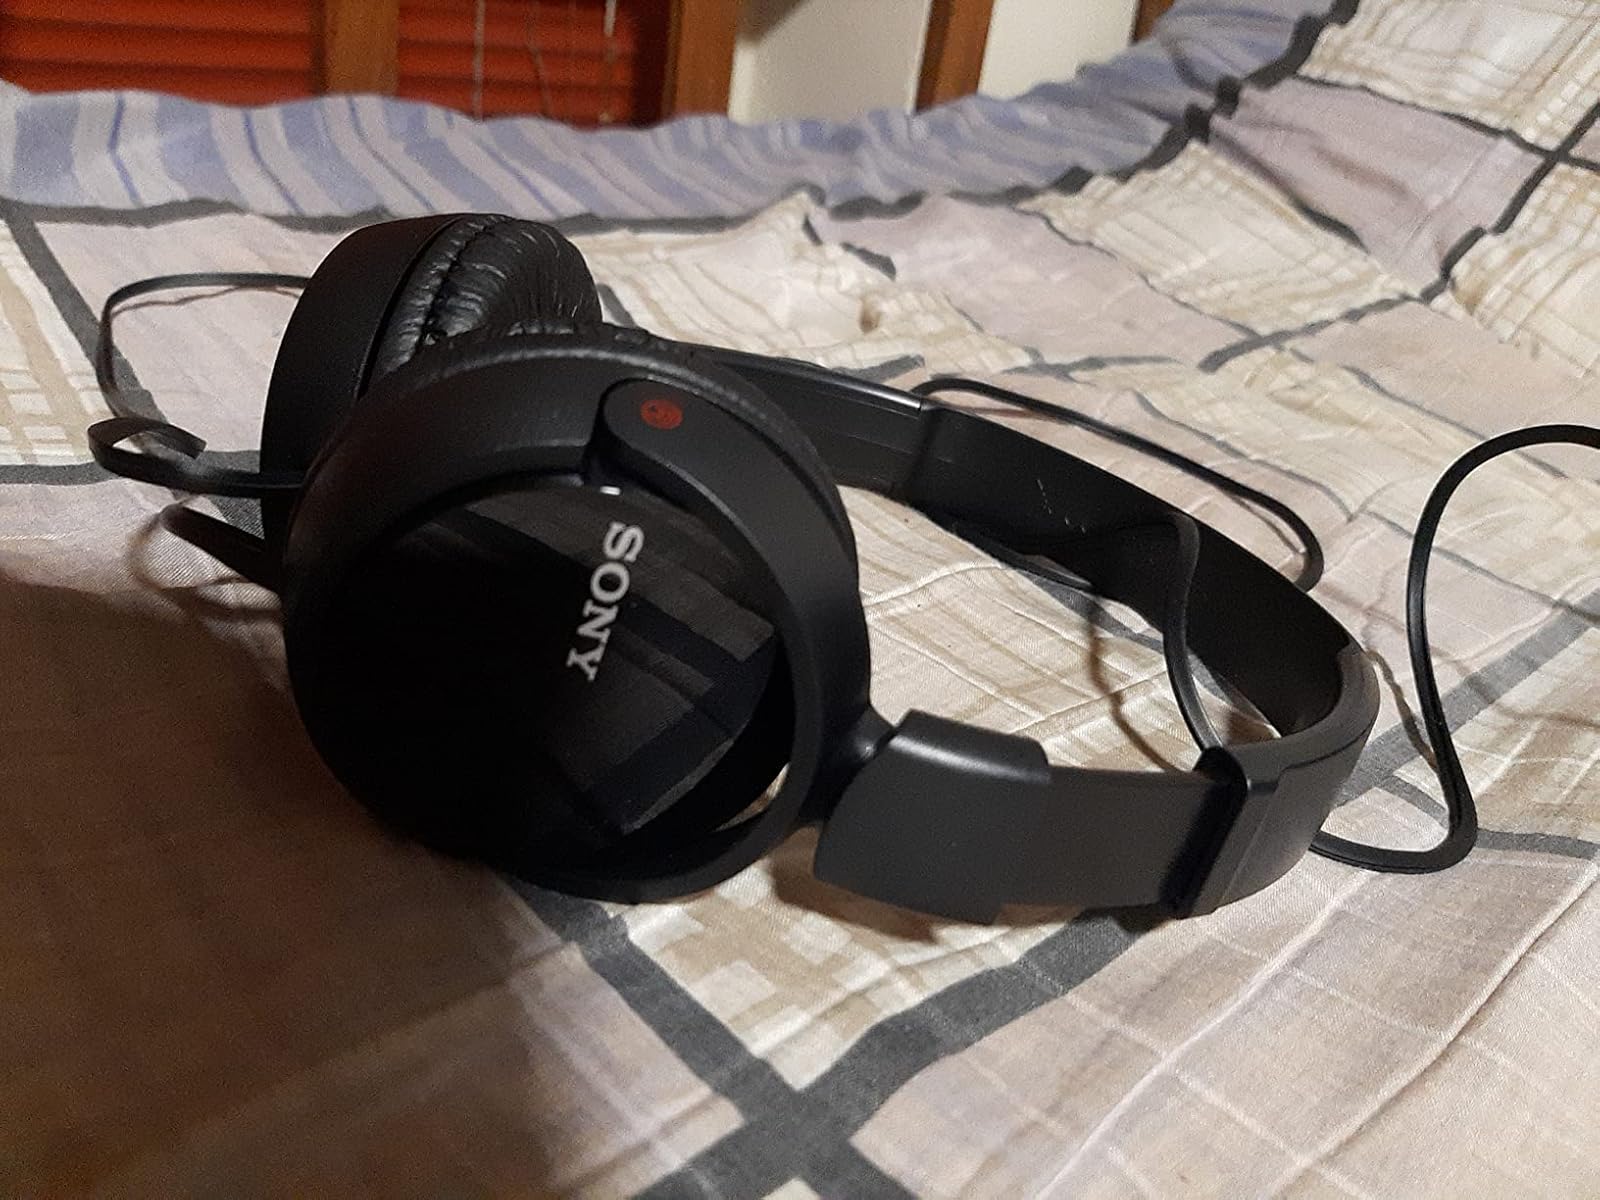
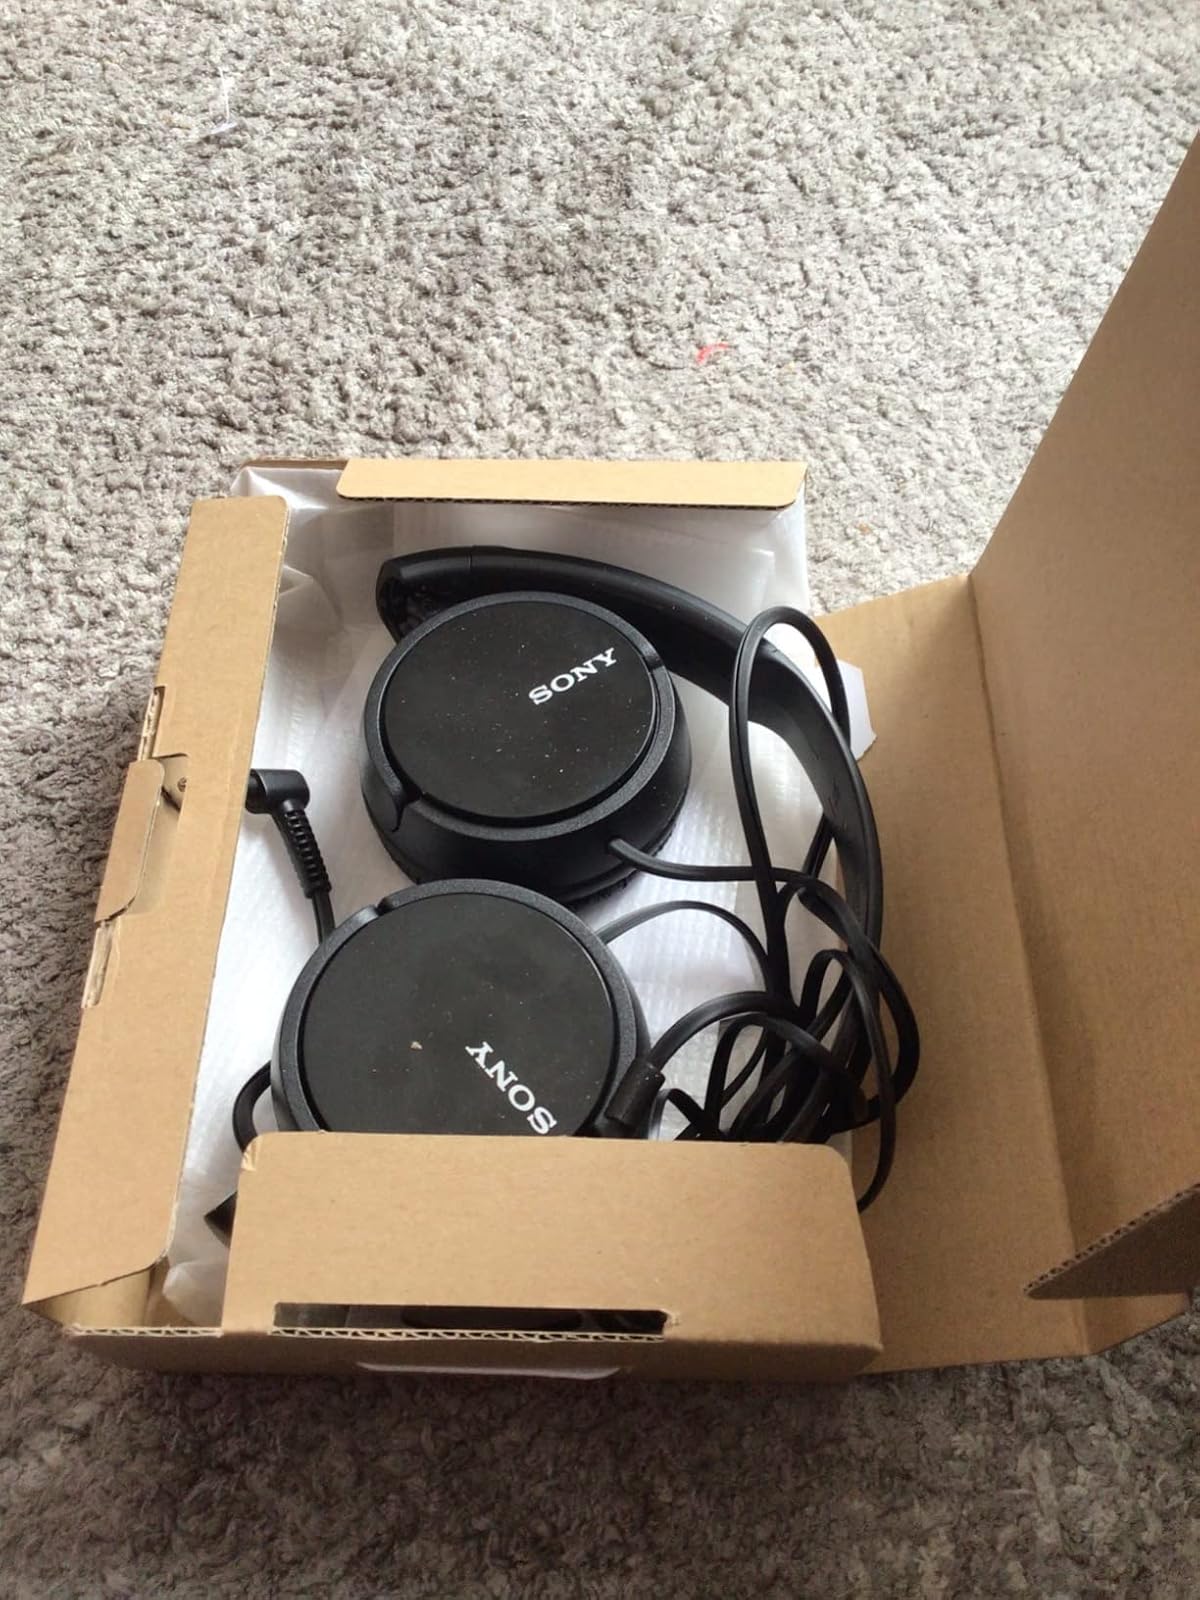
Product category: headphones
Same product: yes